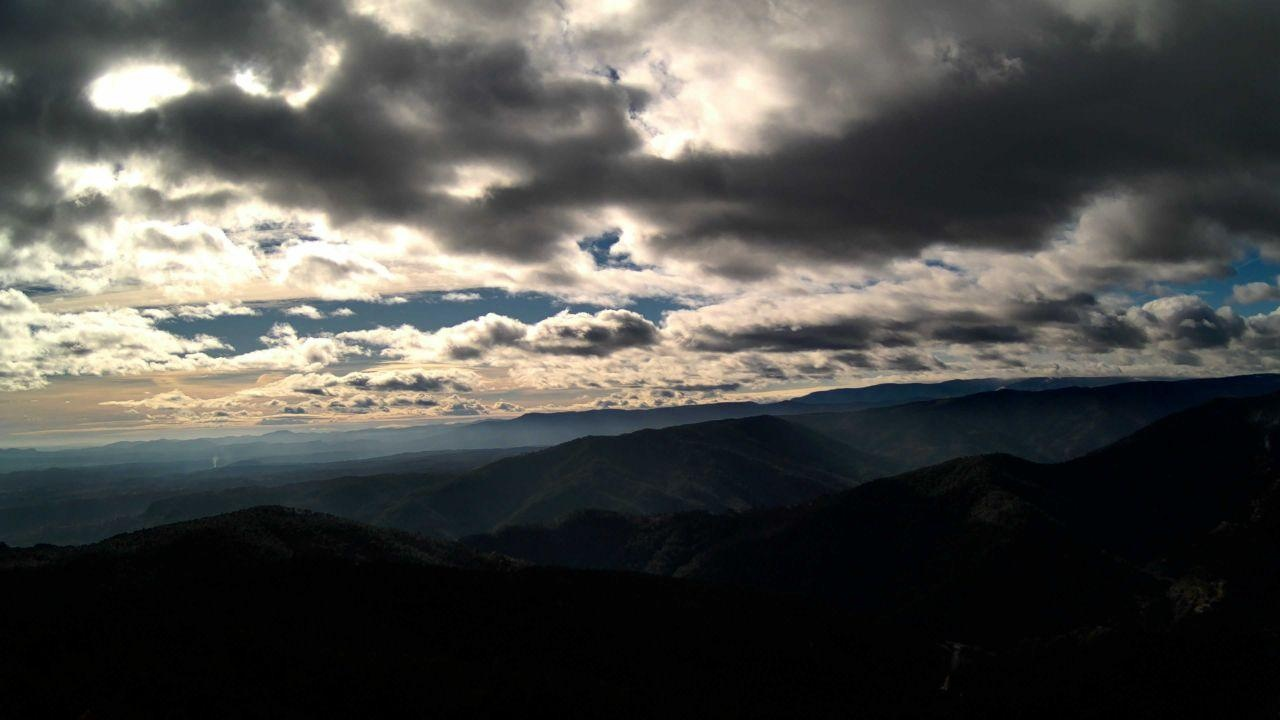
Fire: no
Smoke: yes